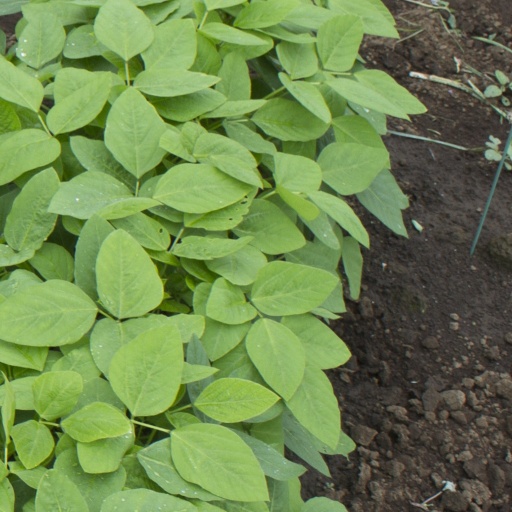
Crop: soybean